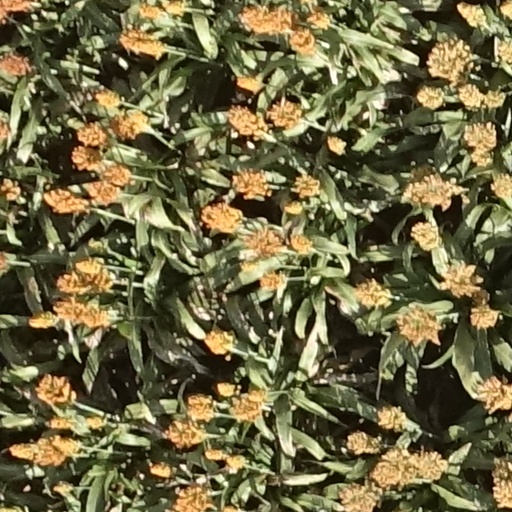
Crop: sorghum